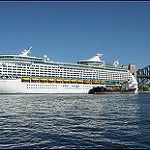
Label: sea